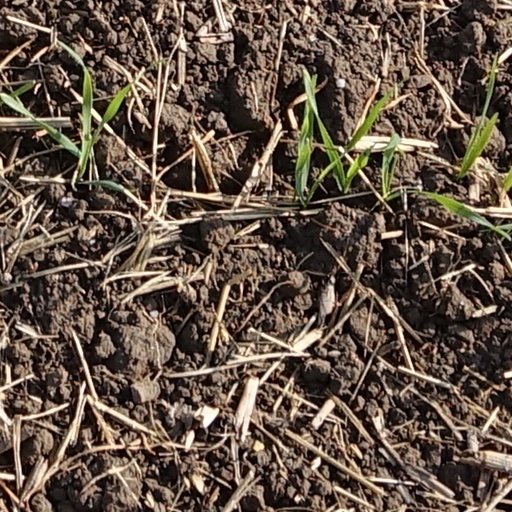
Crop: wheat